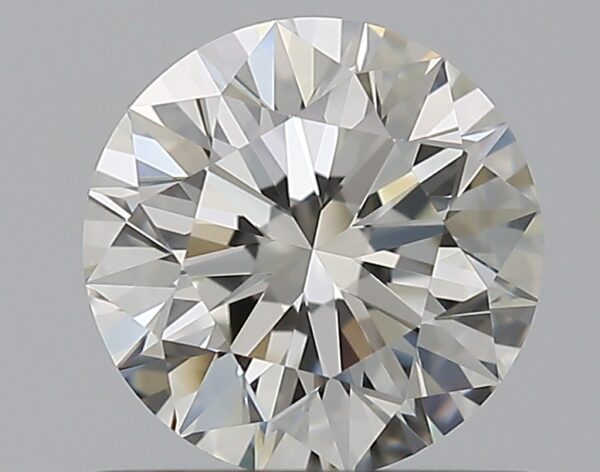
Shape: round
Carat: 0.8
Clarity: VVS1
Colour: I
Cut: EX
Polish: EX
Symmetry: EX
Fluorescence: N
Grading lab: GIA
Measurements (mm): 5.92 x 5.95 x 3.72